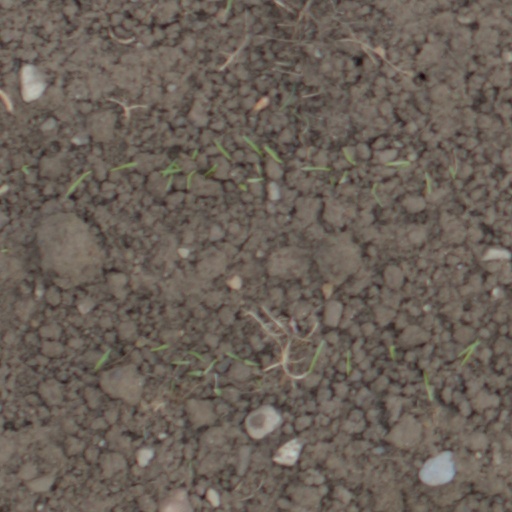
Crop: wheat